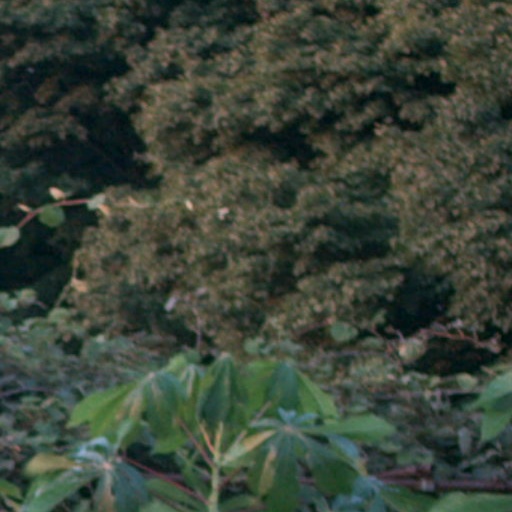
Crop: cassava